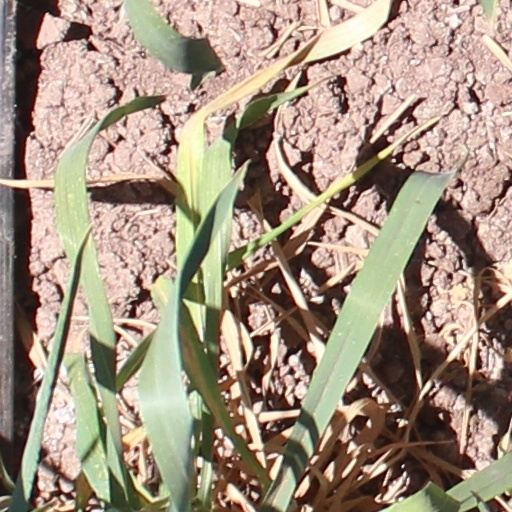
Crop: wheat